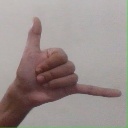
अक्षर: द